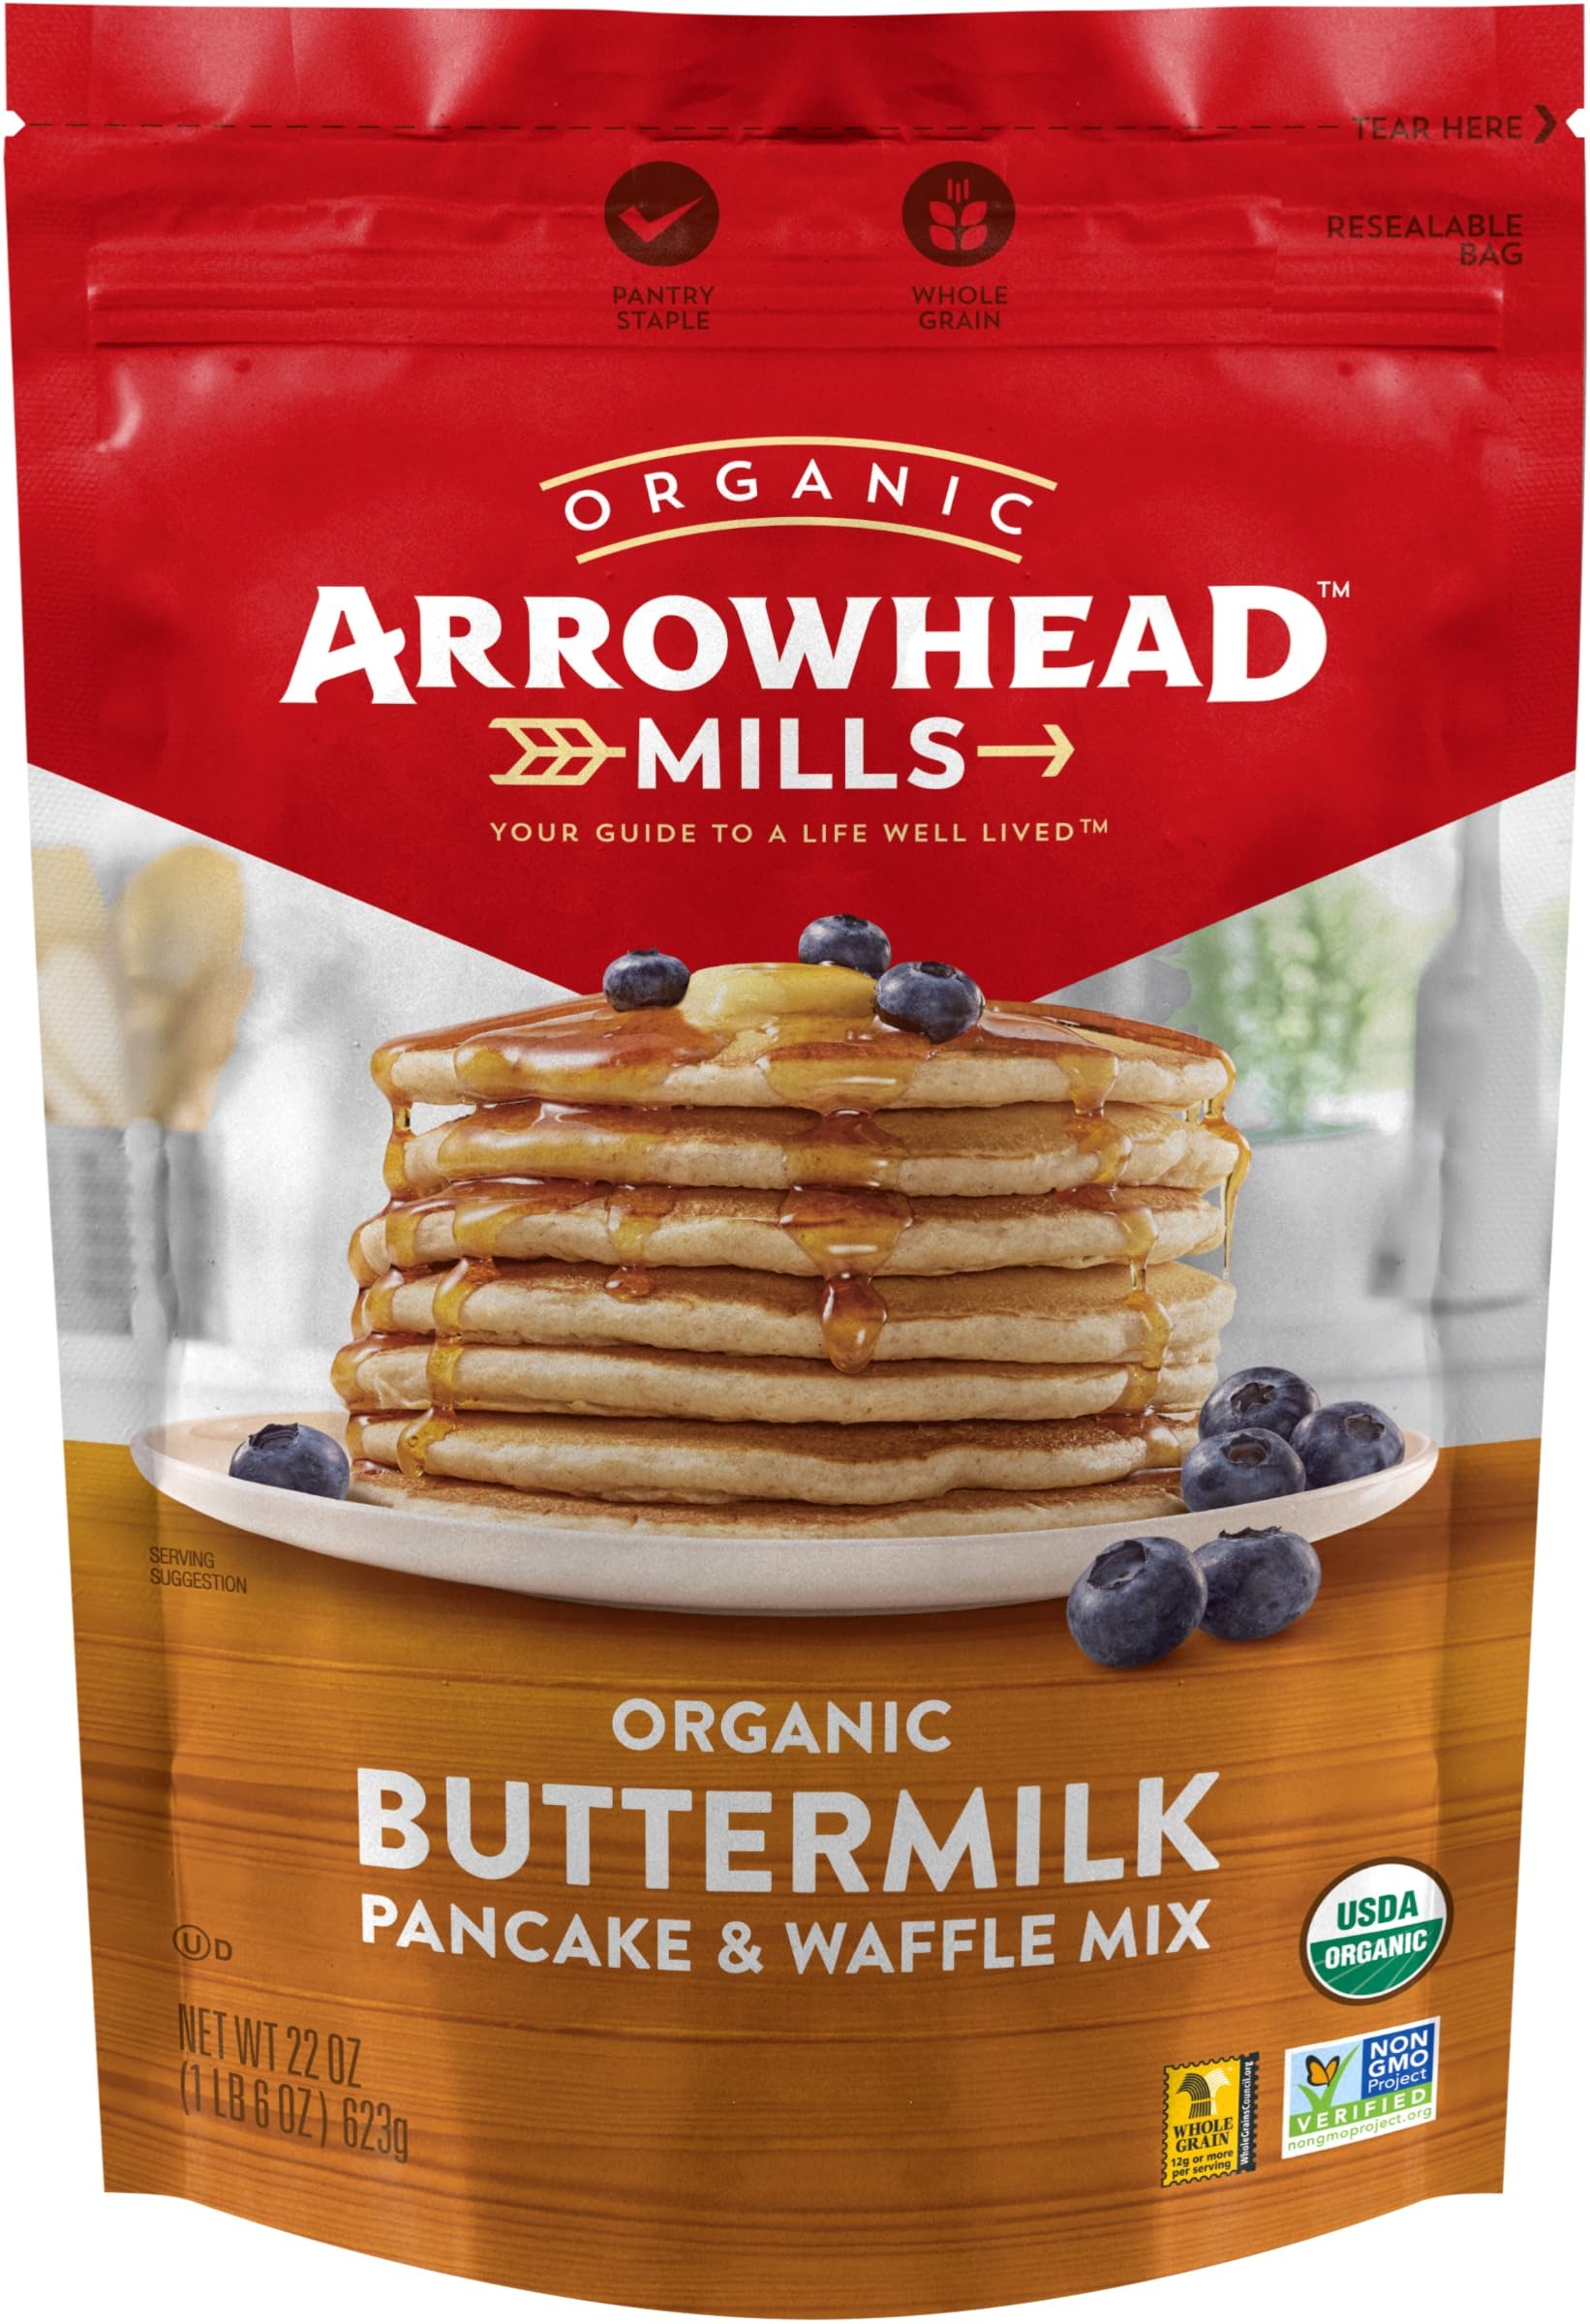
Item Name: Arrowhead Mills Buttermilk Pancake & Waffle Mix, 22 oz Bag
Bullet Point 1: 1 - 22 oz. bag of Arrowhead Mills Buttermilk Pancake & Waffle Mix
Bullet Point 2: Made with organic whole grain wheat flour
Bullet Point 3: Our most popular pancake mix a classic the entire family can enjoy any time of day
Bullet Point 4: Made with whole grain goodness, this pantry staple is sure to be a crowd pleaser
Bullet Point 5: Non-GMO, USDA Organic, Certified Kosher
Value: 22.0
Unit: Ounce

Price: 13.91